Roderick Cameron

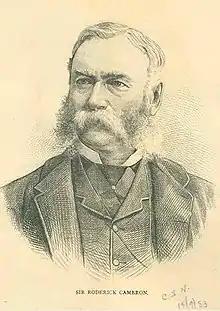
R. W. Cameron in 1883

Sir Roderick William Cameron (July 25, 1825 – October 19, 1900) was a Canadian and American businessman noted for co-founding the R. W. Cameron and Company shipping line in New York City, as well as for his role as an official representative of Canada and Australia at several international exhibitions during the 1870s and 1880s.